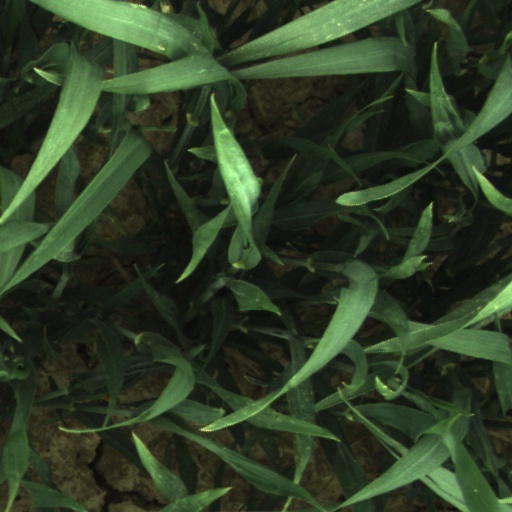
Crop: wheat